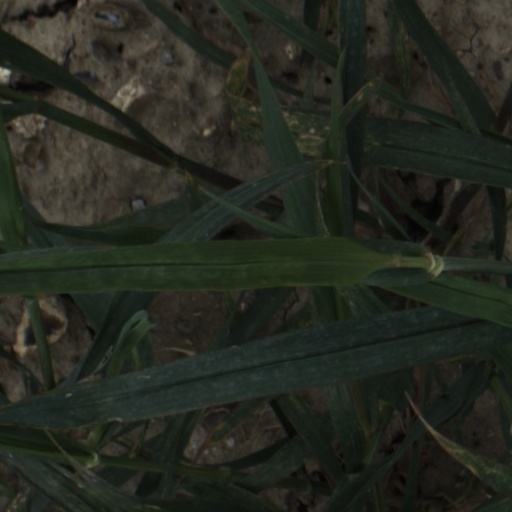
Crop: wheat